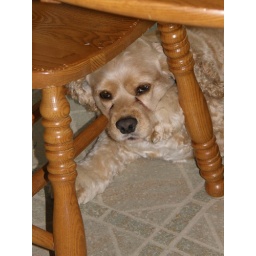
Ben...he lies like this under the kitchen table a lot with his head on the chair. Maybe it's comfortable...